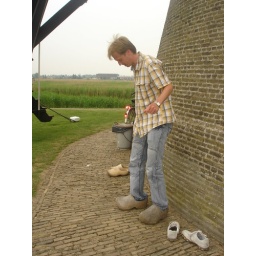
Dutch guy in wooden shoes